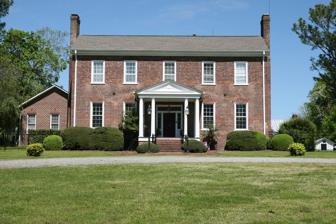
Building: Griffis-Patton House
Country: United States of America
Year built: 1840
Historic house in North Carolina, United States United States historic place Griffis-Patton House U.S. National Register of Historic Places Front view of the house in 2020 Show map of North Carolina Show map of the United States Location NW of Melbane on SR 1927, near Mebane, North Carolina Coordinates 36°07′01″N 79°19′03″W / 36.11694°N 79.31750°W / 36.11694; -79.31750 Area 10.2 acres (4.1 ha) Built 1839 ( 1839 ) -1840 Architectural style Greek Revival NRHP reference No. 83001835 Added to NRHP March 17, 1983 Griffis-Patton House - Side View Griffis-Patton House - Left Front View Griffis-Patton House - Garden View Griffis-Patton House - National Register of Historic Places Griffis-Patton house - Original Outdoor Kitchen Kitchen - Harvest HomeTour - 2011 Griffis-Patton House is a historic plantation house located near Mebane , Alamance County, North Carolina . It was built in 1839–1840, and is a two-story, five-bay, brick Greek Revival style house. The front facade features a single story entrance porch with four original, rounded brick columns.  Also on the property are the contributing one-story frame kitchen, a small one-story well house, and a small one-story frame shed roof chicken house, now used as a wood shed. It was added to the National Register of Historic Places in 1983. References